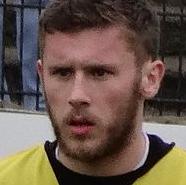
Age: 19